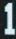
Number: 1